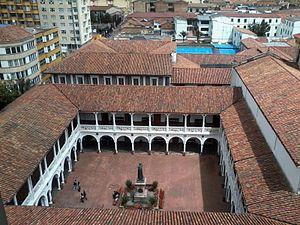
Cet article liste les monuments nationaux de Bogota, en Colombie. Au 25 septembre 2013,157 monuments nationaux y étaient recensés.